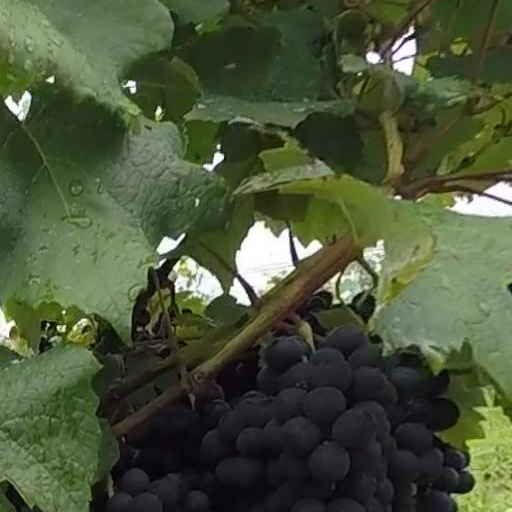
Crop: grape